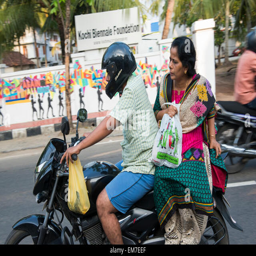
a man and woman riding a motorbike